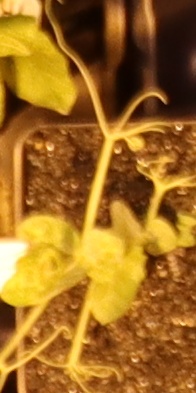
Label: Field Pea